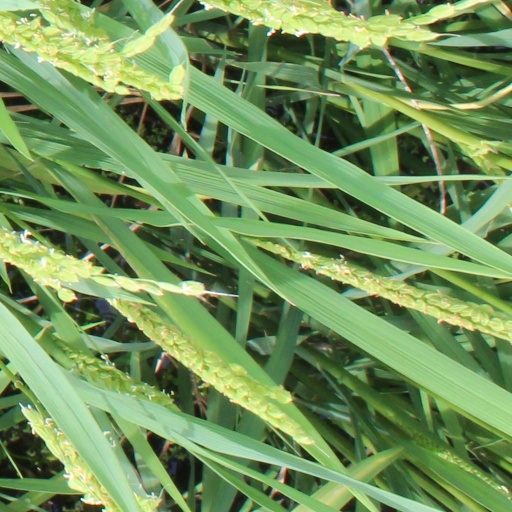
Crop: rice